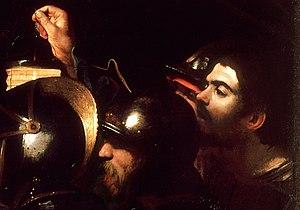
Détail de L'Arrestation du Christ de Caravage (1602).
L'Arrestation du Christ est un tableau de Caravage peint en 1602 et conservé à la Galerie nationale d'Irlande à Dublin. Il représente un épisode du Nouveau Testament au cours duquel Judas vient à la rencontre de Jésus et l'embrasse afin de le désigner aux soldats qui viennent pour l'arrêter. Sept personnages sont représentés à mi-corps, au sein d'une composition très dense qui joue sur les expressions, les mouvements et les jeux d'ombre et de lumière. Parmi ces personnages apparaît un homme porteur d'une lanterne : il s'agit vraisemblablement d'un autoportrait du peintre lombard.